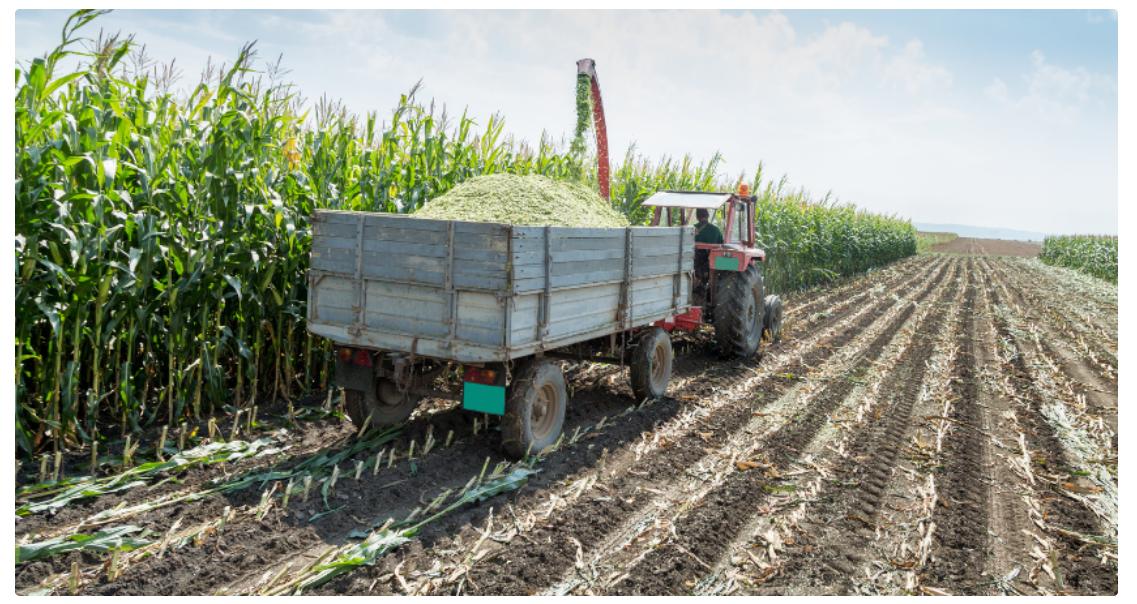
Gari kubwa la trekta linalopita katika shamba kubwa la mahindi, likifanya kazi ya kuvuna mahindi hayo kwa njia ya kisasa na tayari kuandaliwa, kwa ajili ya kuingizwa sokoni kama mazao ya biashara hivyo kuuzwa na kuleta kipato kwa kaya pamoja na taifa kiujumla.